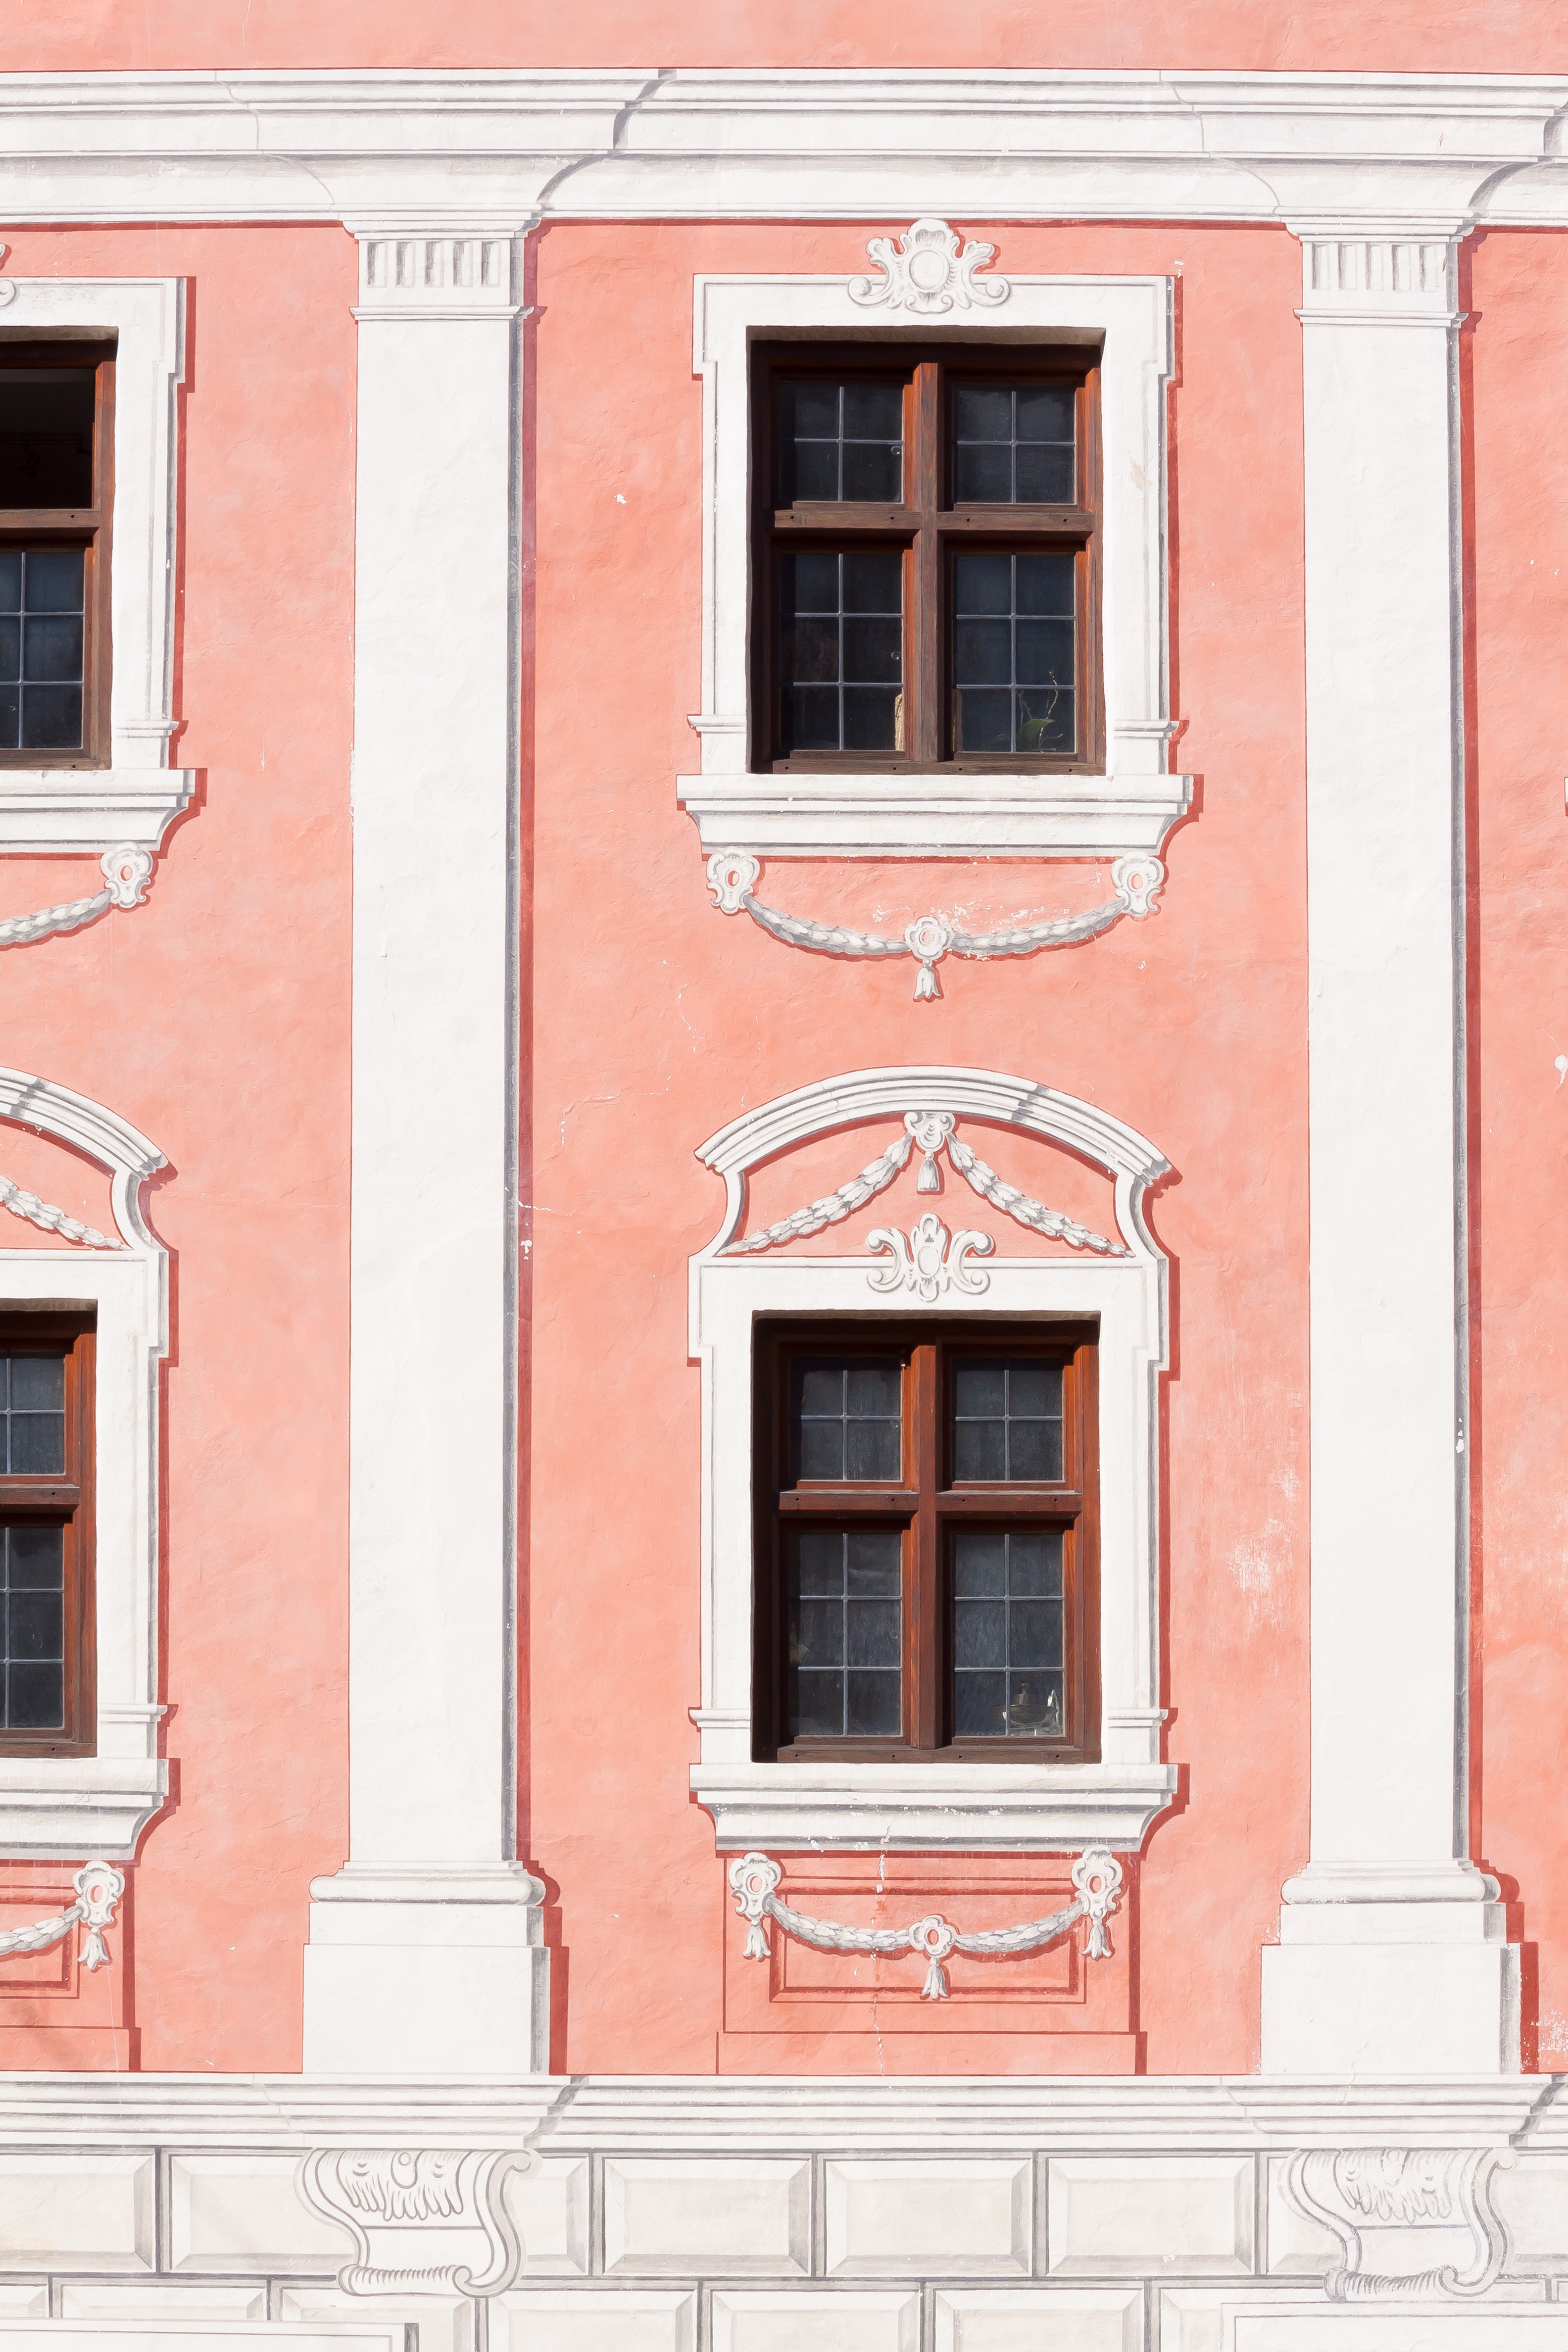
architecture, white, house, window, building, home, wall, red, color, facade, brick, door, decor, painting, interior design, hauswand, dusky pink, wasserburg, sash window